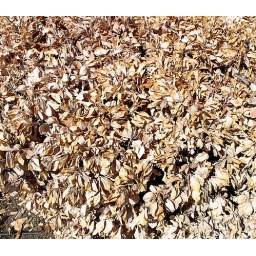
A dead plant in front of the former Great Valley car dealership.